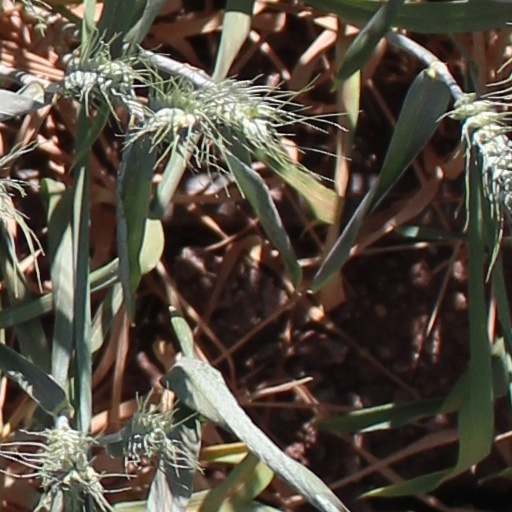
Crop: wheat